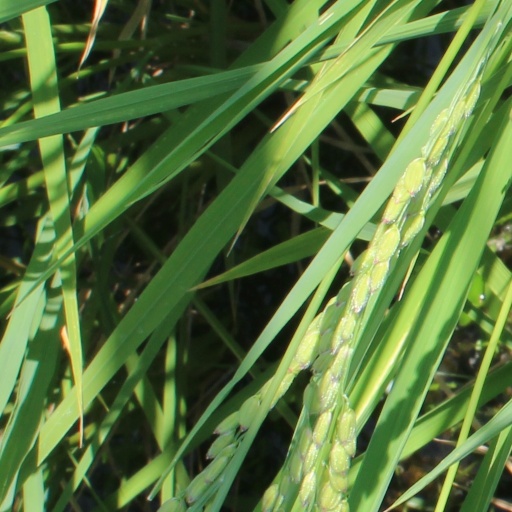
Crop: rice